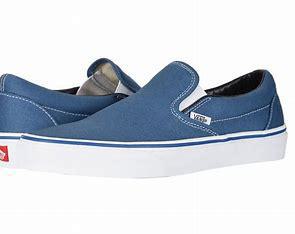
Brand: Vans
Model: Classic Slip On